Pouillac

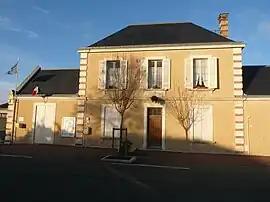
Town hall

Pouillac is a commune in the Charente-Maritime in the department in the Nouvelle-Aquitaine region in southwestern France.